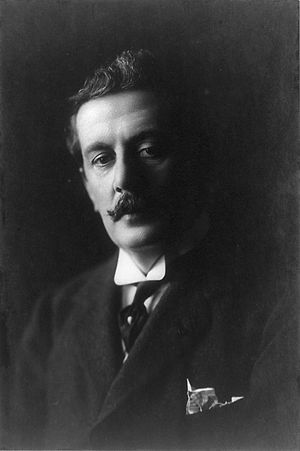
La Bohème
La Bohème er en opera i fire akter af Giacomo Puccini med italiensk libretto af Luigi Illica og Giuseppe Giacosa efter Scènes de la vie de bohème af Henri Murger. Uropførelsen fandt sted i Torino den 1. februar 1896 på Teatro Regio med den unge Arturo Toscanini som dirigent. Siden er La Bohème blevet en del af standardrepertoiret og et af de hyppigst opførte værker. Ifølge Opera America er La Bohème den næsthyppigst opførte opera i USA, lige efter en anden Puccini-opera, nemlig Madama Butterfly. I 1946, halvtreds år efter operaens premiere, dirigerede Toscanini en radioopførelse af den med NBC Symphony Orchestra. Den er udgivet på plade og CD. Det er den eneste optagelse af en Puccini-opera, der findes med den dirigent, der også dirigerede ved uropførelsen.